Levellers

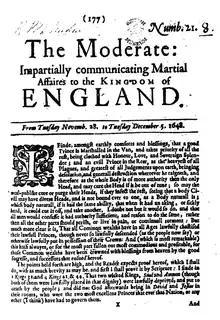
"The Moderate: Impartially communicating Martial Affaires to the Kingdome of England"

The Moderate was a newspaper published by the Levellers from July 1648 to September 1649.